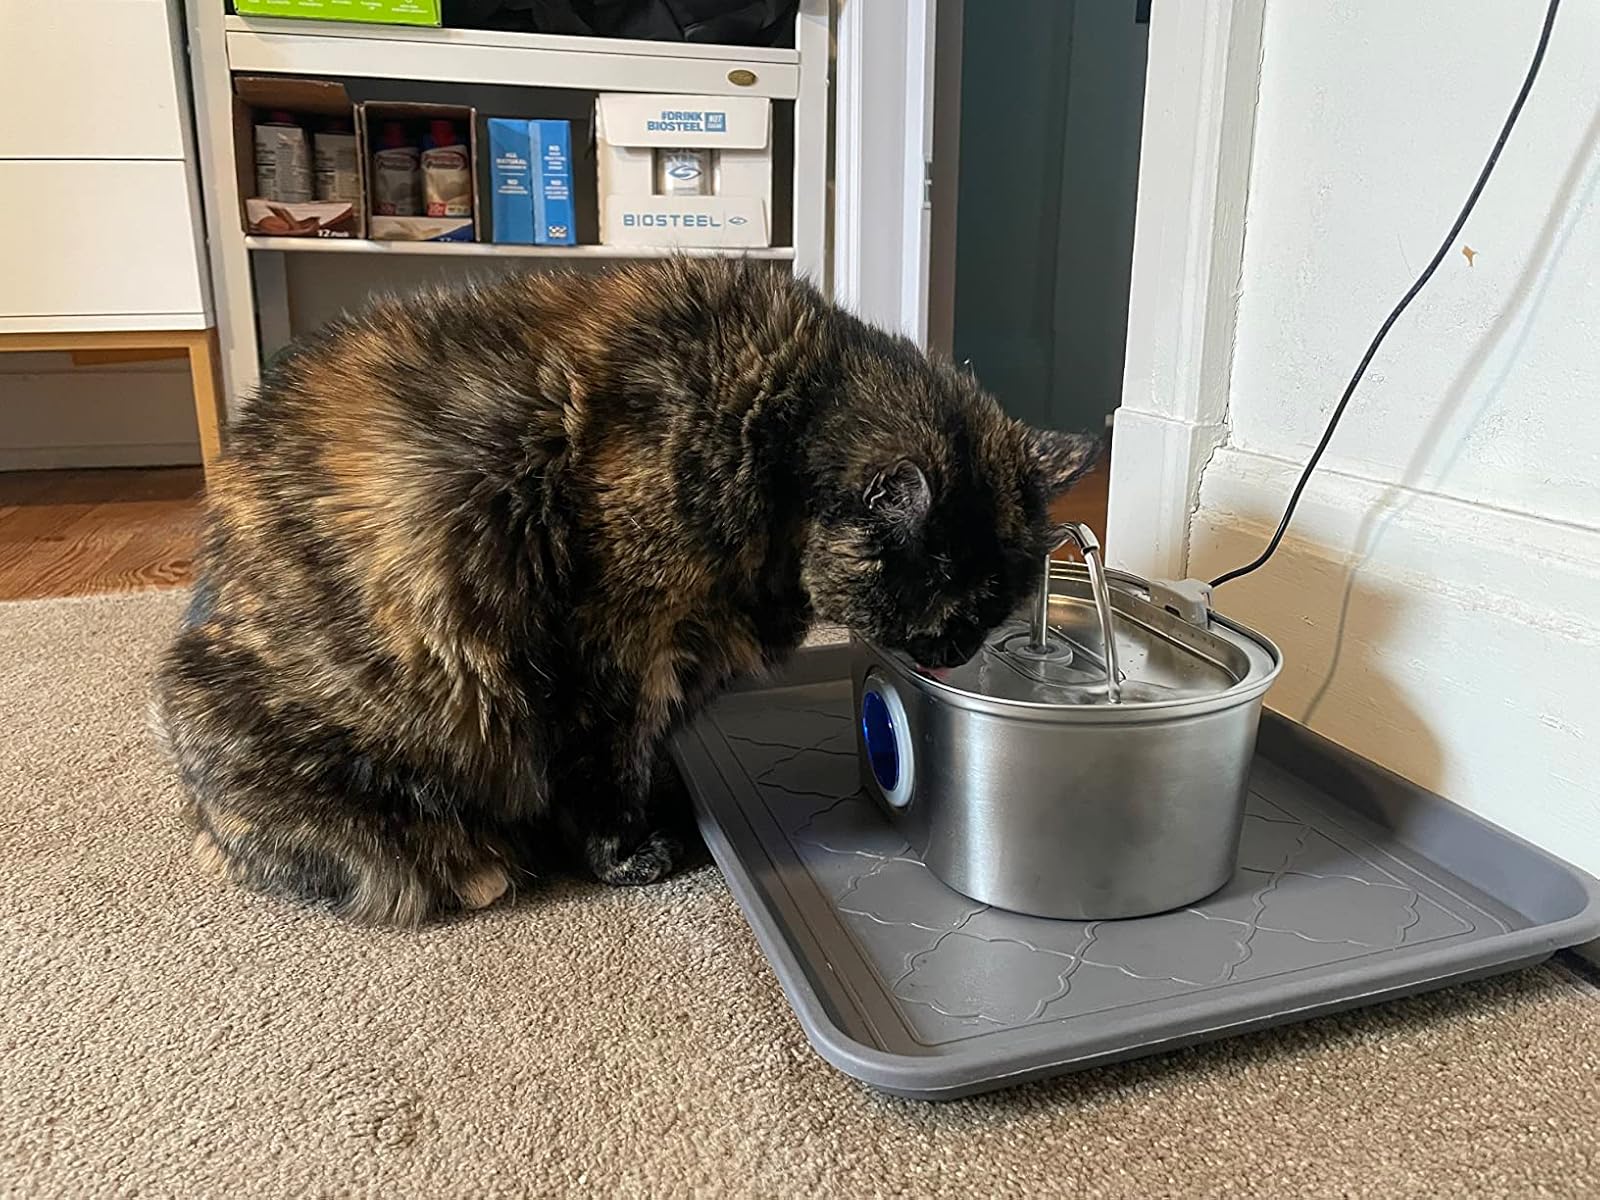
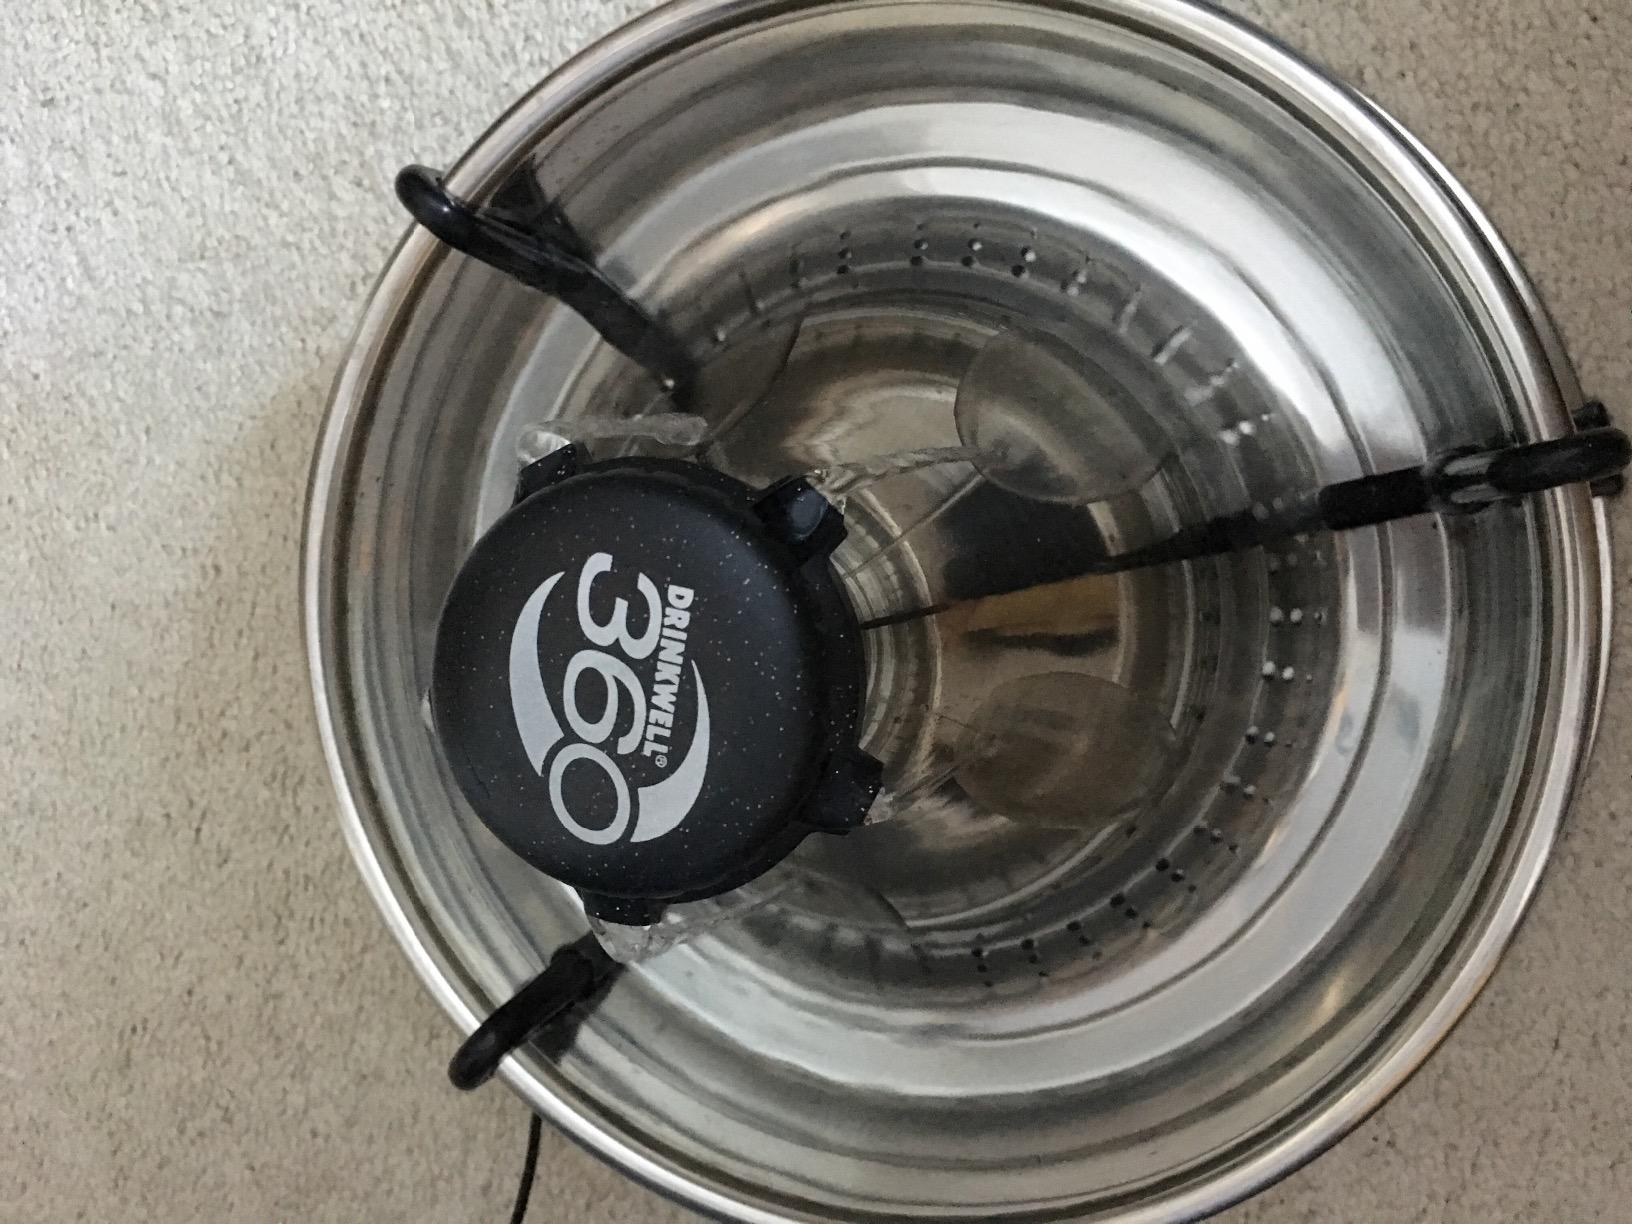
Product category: items_bowl
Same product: no